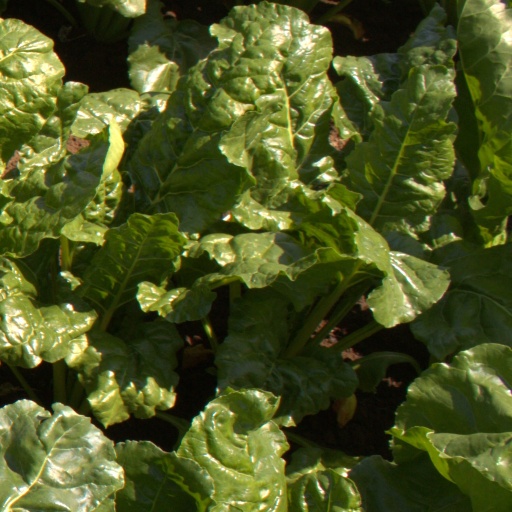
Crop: sugar beet